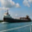
Label: ship